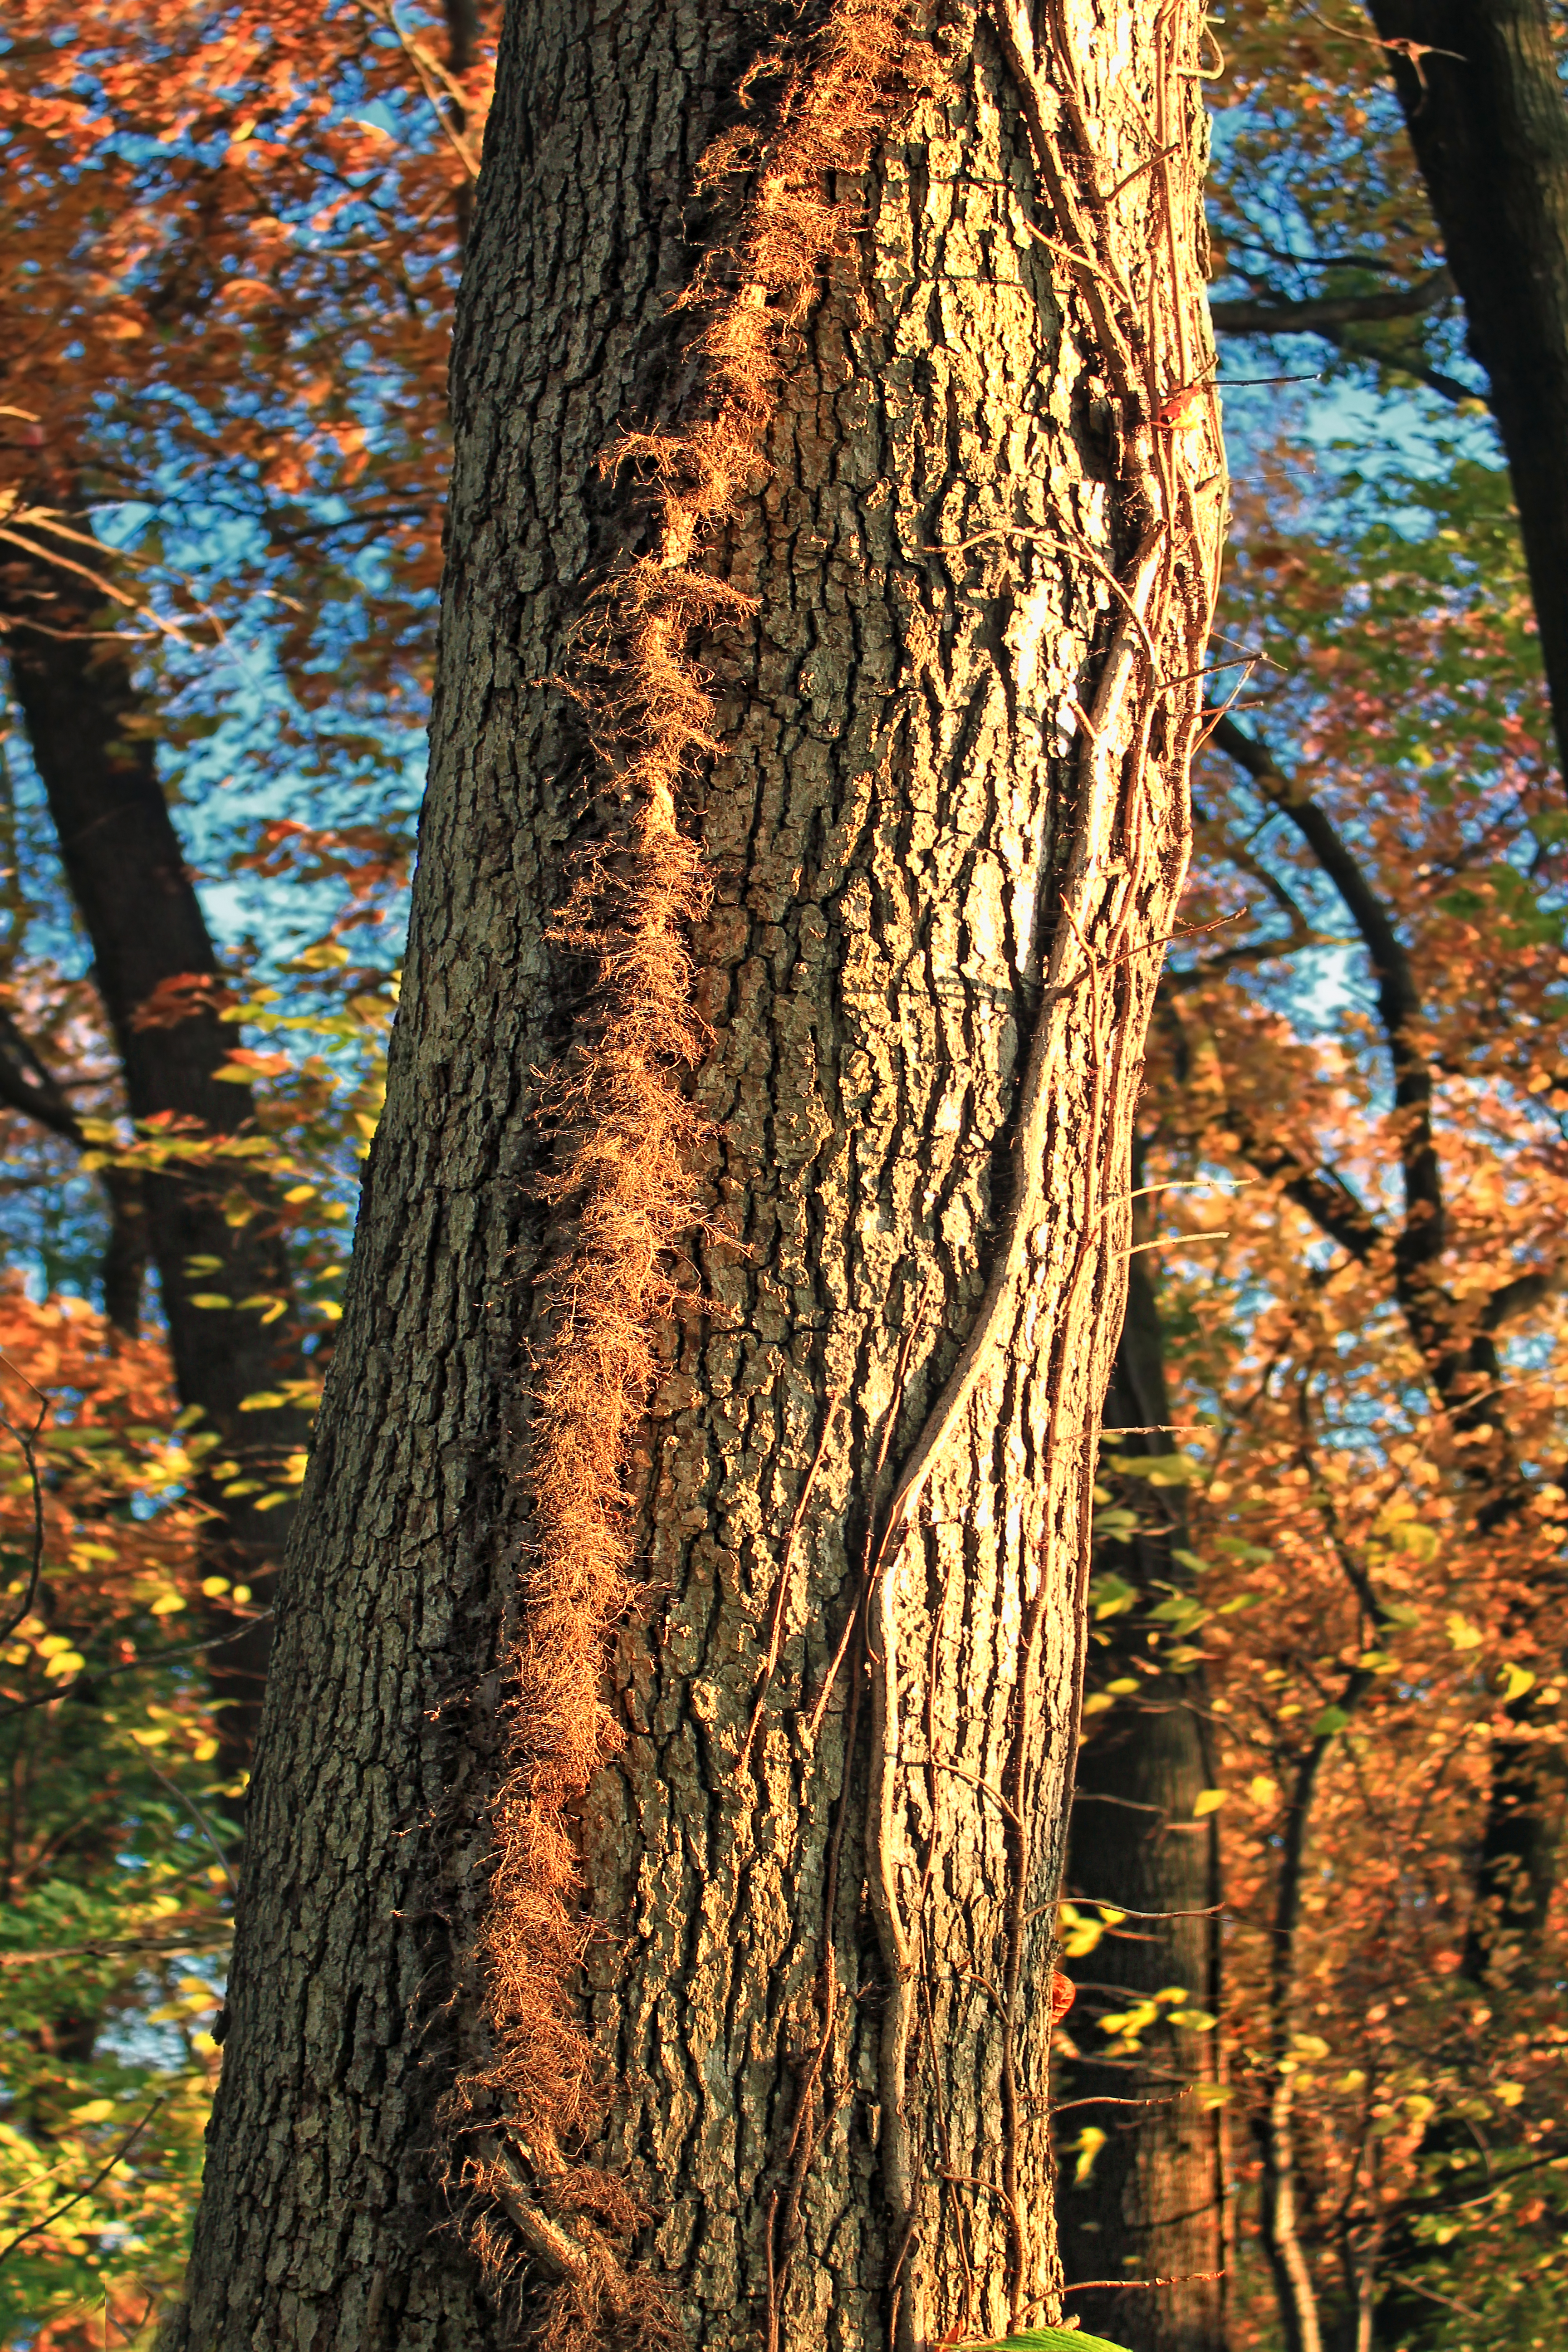
tree, nature, forest, branch, plant, vine, sunlight, leaf, flower, trunk, jungle, autumn, botany, flora, season, trees, creativecommons, art, deciduous, pennsylvania, oldgrowthforest, lehighvalley, northamptoncounty, poisonivy, relictforest, oak, louisewmoorepark, louisewmoorecountypark, matsonswoods, matsonwoods, climbingvine, woodland, habitat, ecosystem, natural environment, woody plant